1855 Wairarapa earthquake

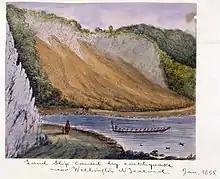
1855 painting of landslip near Newlands by Charles Emilius Gold

Wellington experienced severe shaking but the resulting damage was reduced as the city had been extensively rebuilt following the 1848 Marlborough earthquake using mainly wooden structures; only one recorded fatality (by collapse of a brick chimney) occurred, though several other buildings were damaged. Reports identify at least another four people (possibly as many as eight) as having died in the Wairarapa during the earthquake and a bridge over the Hutt River was wrecked. Numerous landslides were associated with the earthquake, including the harbour-side cliffs near Newlands and numerous events along the slopes of the Rimutaka Range. Minor damage was recorded in places as far away as New Plymouth, Lyttelton and Christchurch.